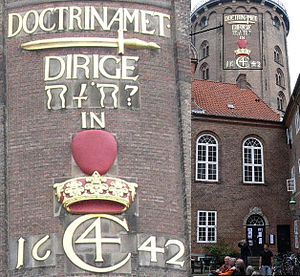
Rebus
Rebussen på Rundetårn.
En rebus er en ordgåde, der gættes ud fra billeder og tegn. I nogle rebusser trækkes bogstaver fra et billede eller lægges til: